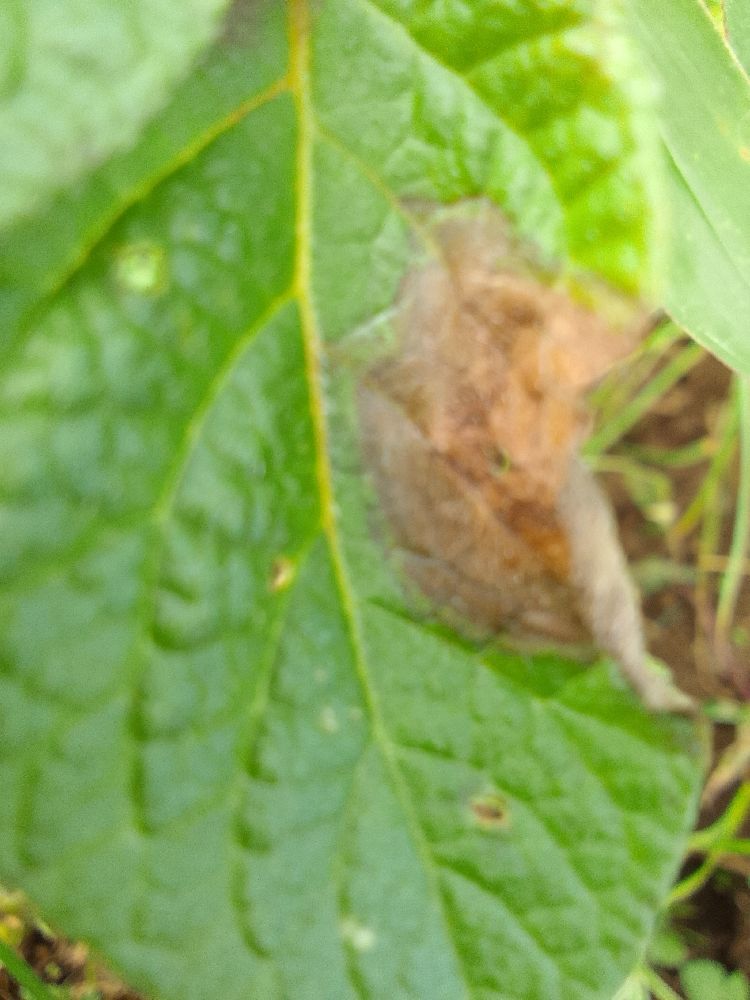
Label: Late blight